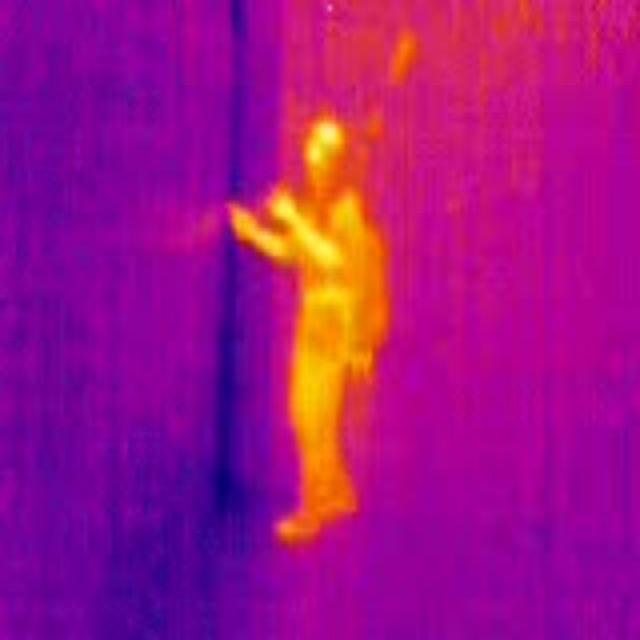
Detected objects:
label: person